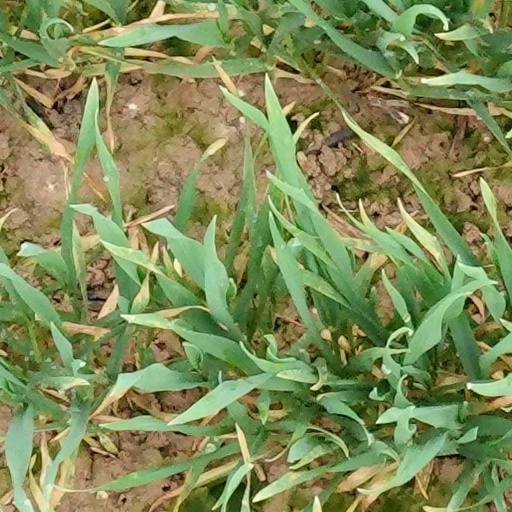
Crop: wheat